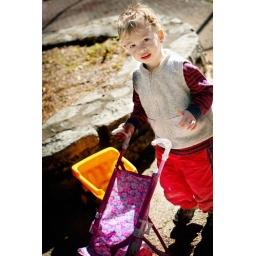
I love how he's pushing the pink stroller, but has the truck nearby just in case!